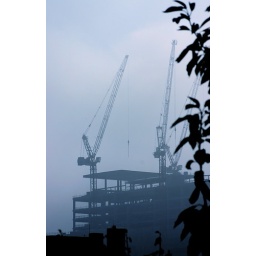
Taken on a foggy morning from my bedroom window in Spitalfields